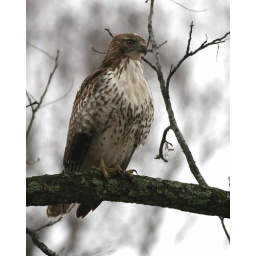
This Red-tailed Hawk was spotted on a back road of Big Lake WMA near Blytheville, Arkansas.